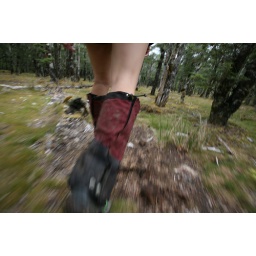
Single female hiking in New Zealand forest with motion blur.